Question: Please indicate a possible affordance area of boxing_punching_bag that can be used for striking
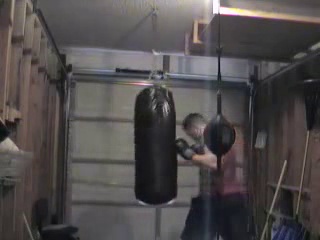
Answer: [140, 88, 178, 198]